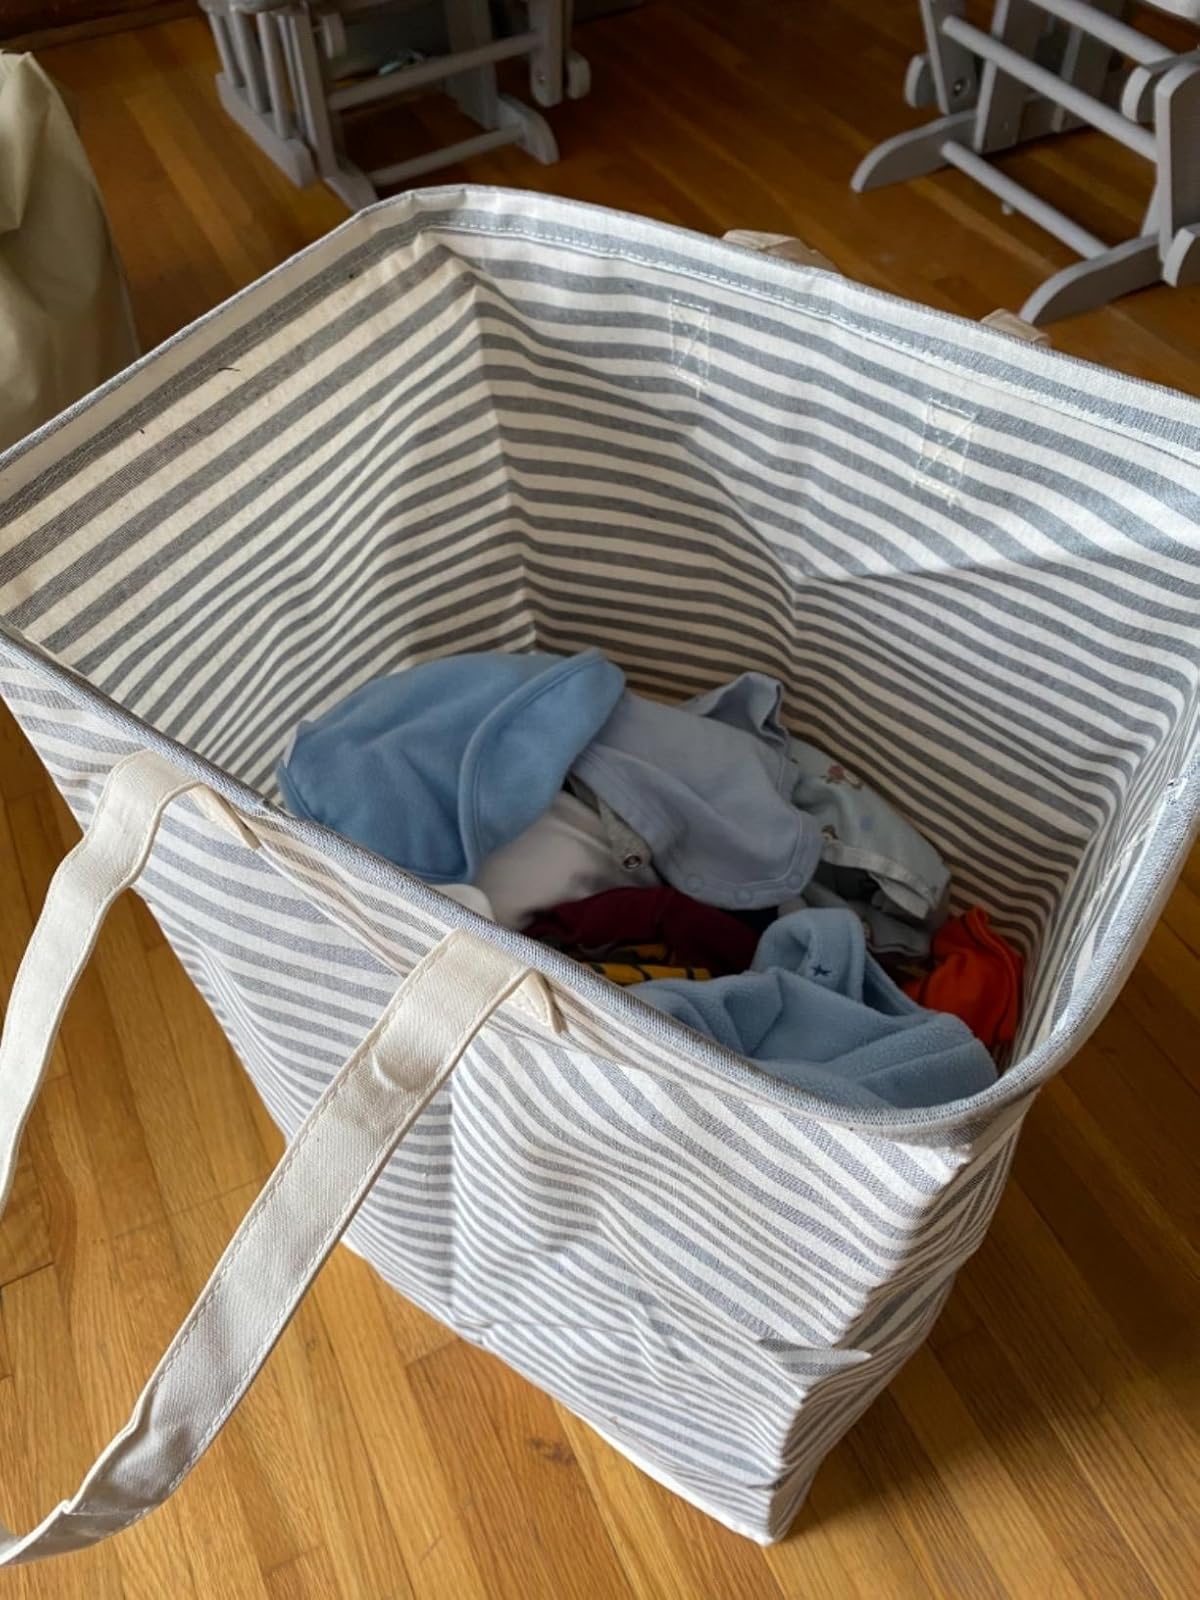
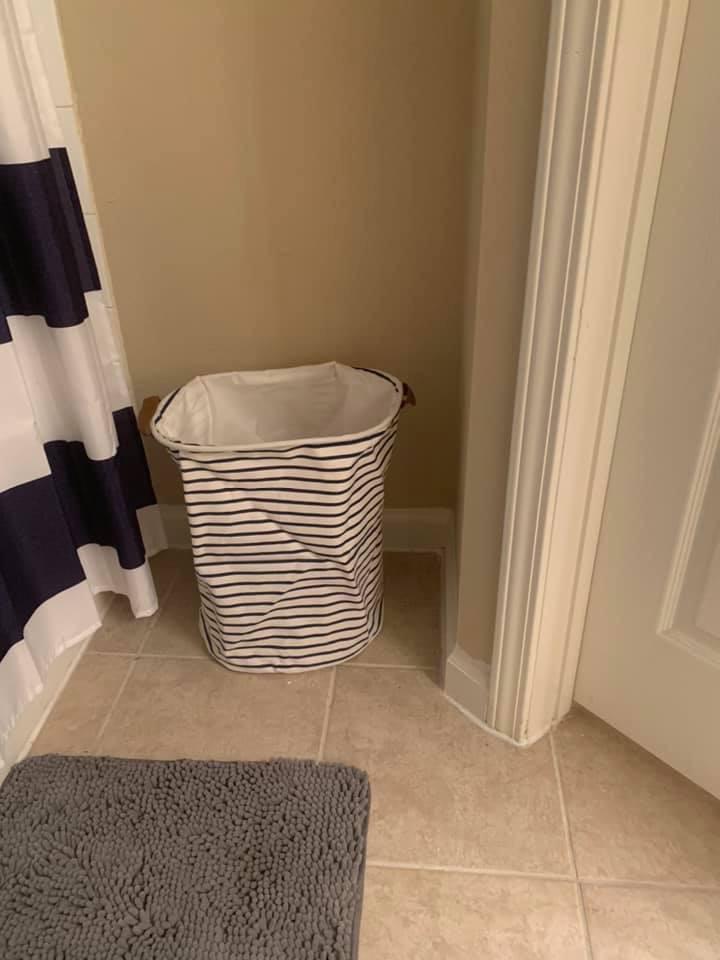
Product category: items_hamper
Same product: no